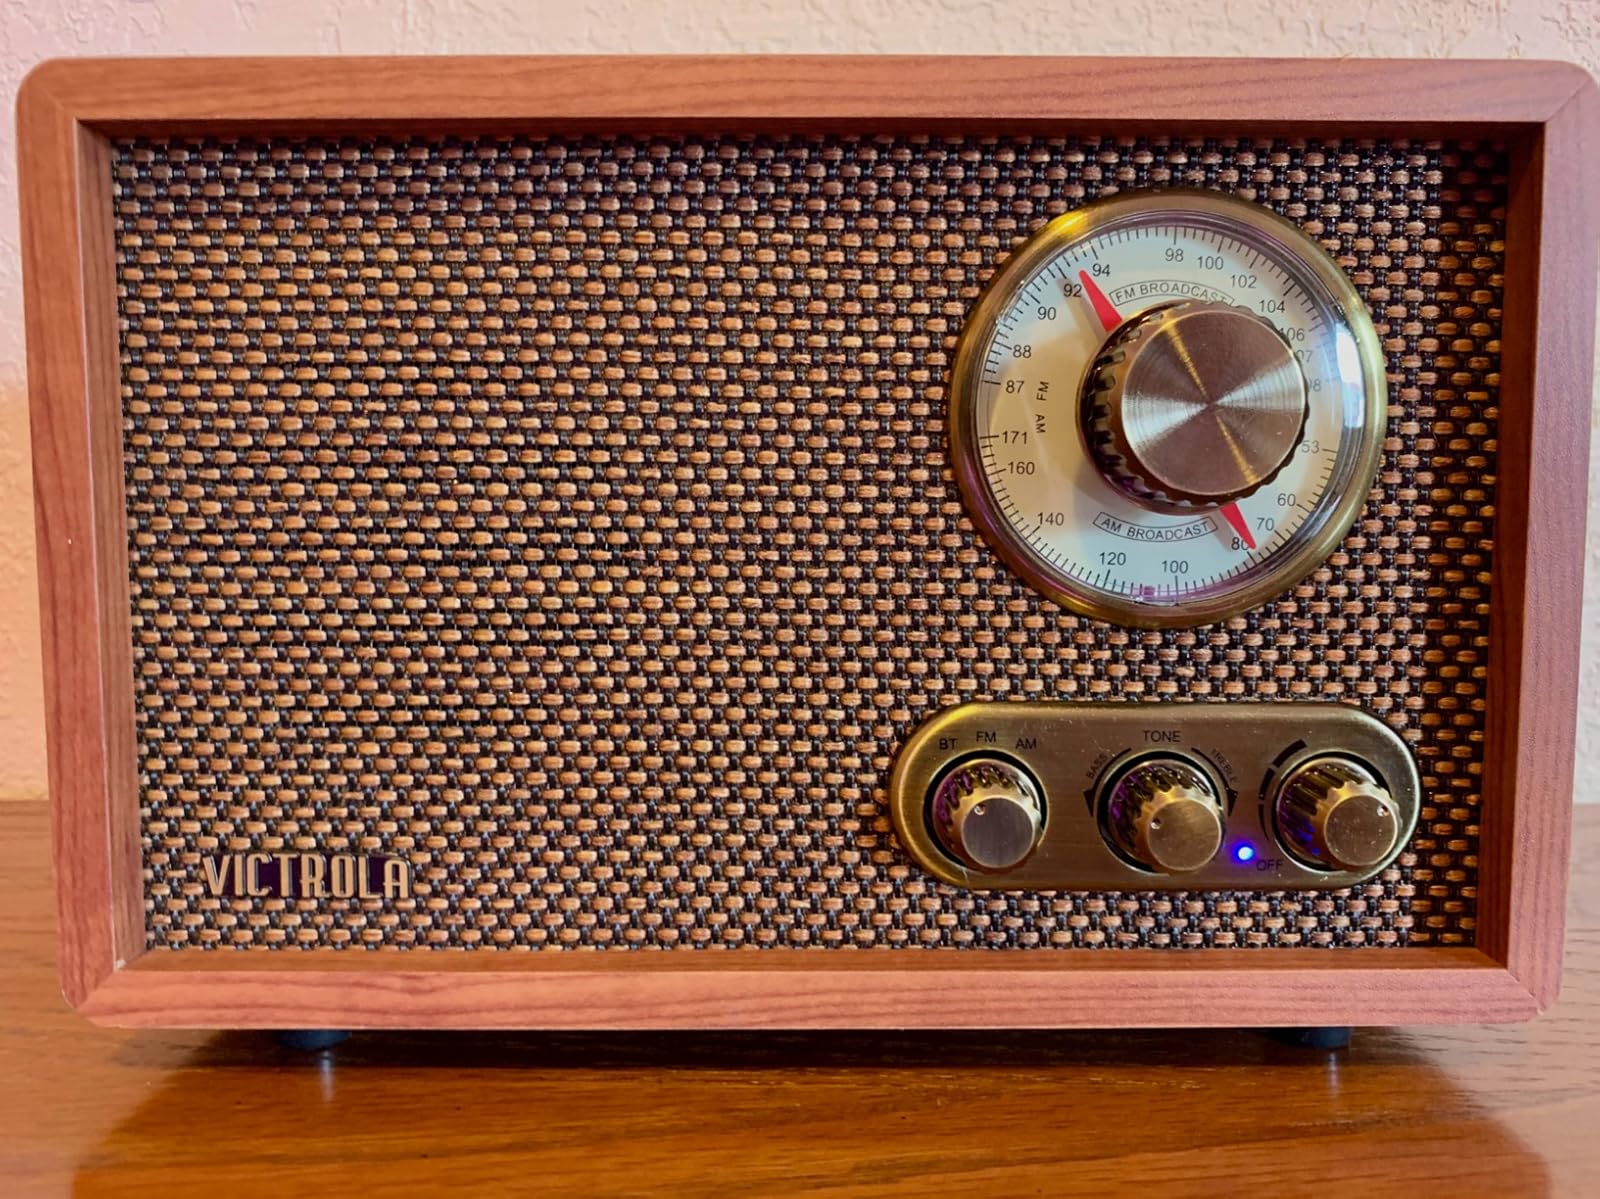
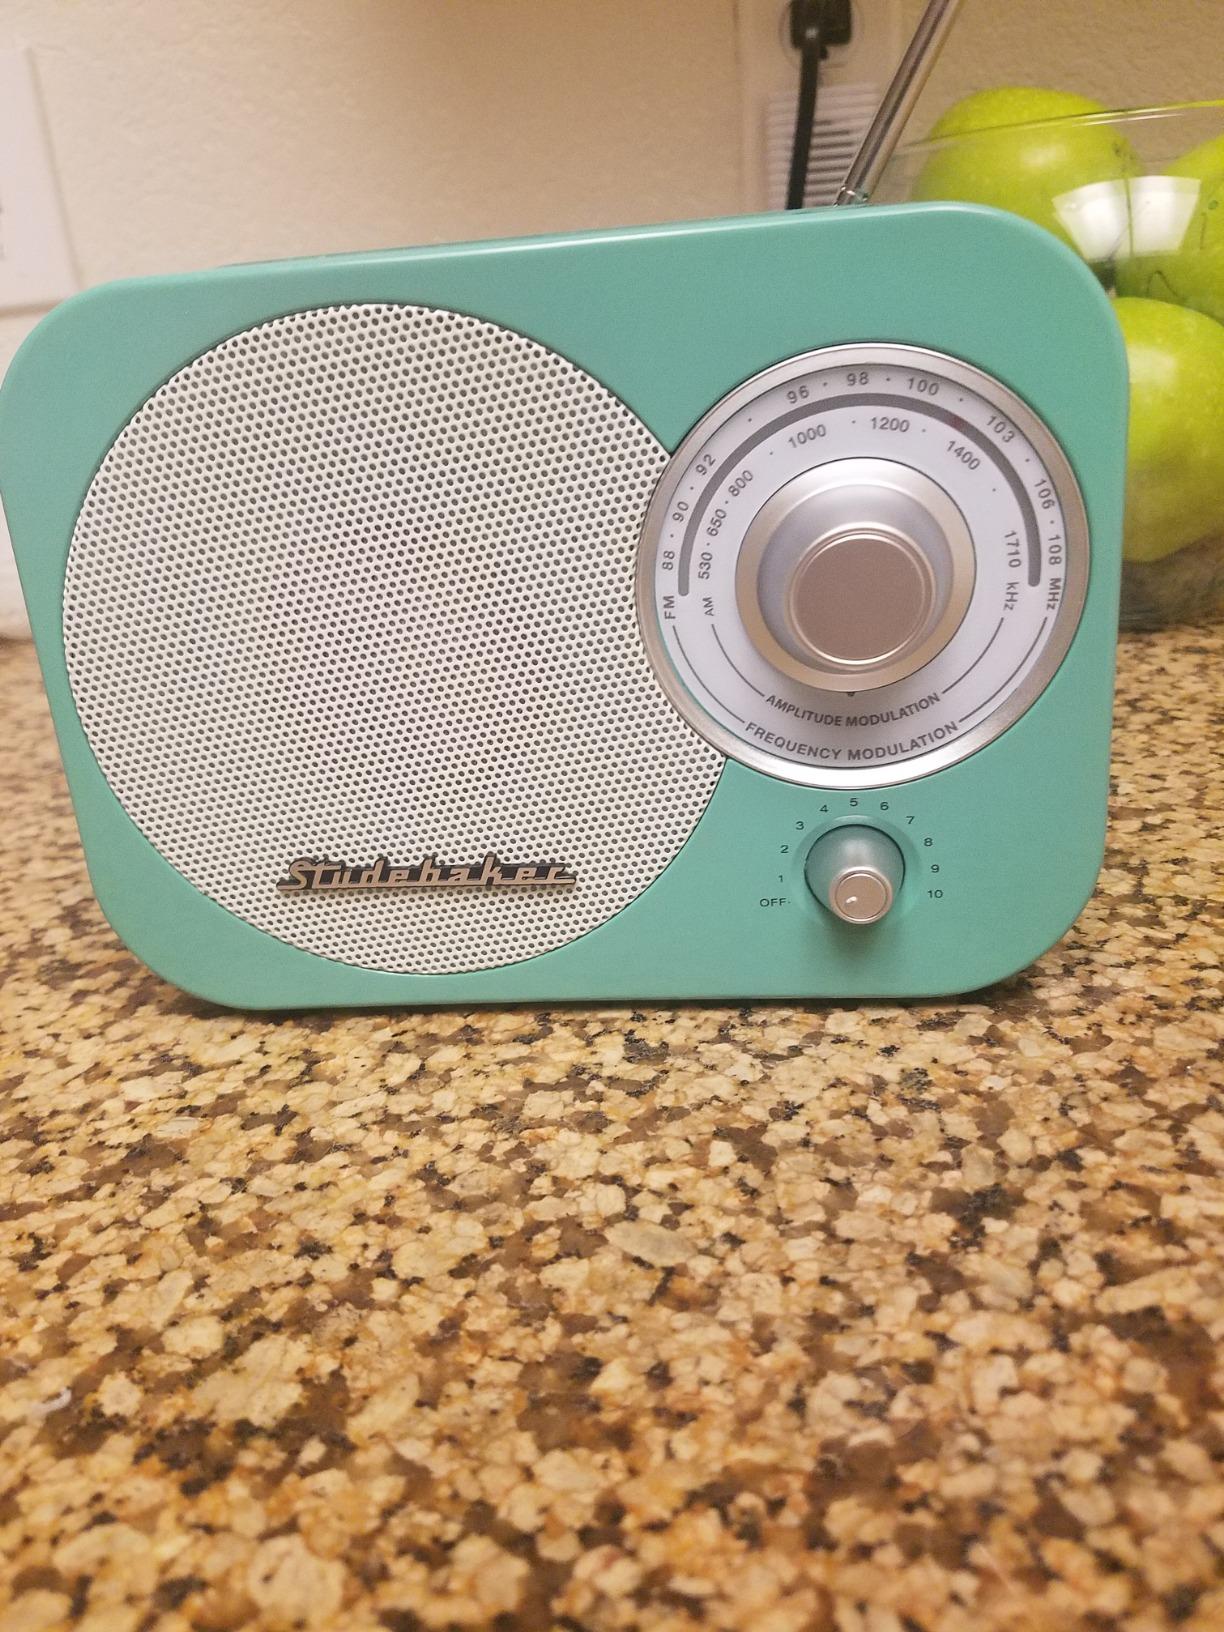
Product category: radio
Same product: no